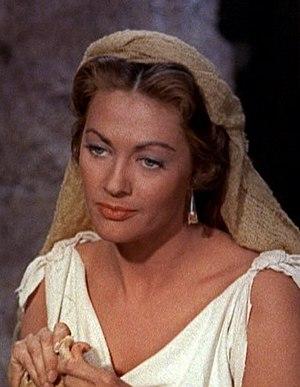
Yvonne De Carlo, née Margaret Yvonne Middleton, est une actrice d'origine canadienne naturalisée américaine, née le 1ᵉʳ septembre 1922 à Vancouver et morte le 8 janvier 2007 à Woodland Hills, Los Angeles.
Les Dix Commandements est un film épique américain réalisé par Cecil B. DeMille, sorti en 1956, avec notamment Charlton Heston, Yul Brynner, Anne Baxter, Edward G. Robinson et Yvonne De Carlo dans les rôles principaux.